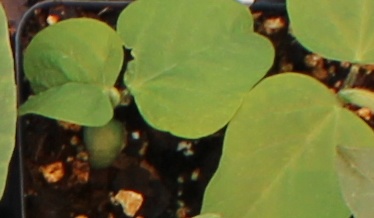
Label: Soybean